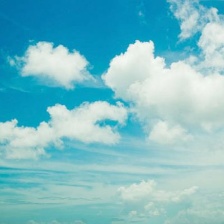
Cloud type: Cirrocumulus